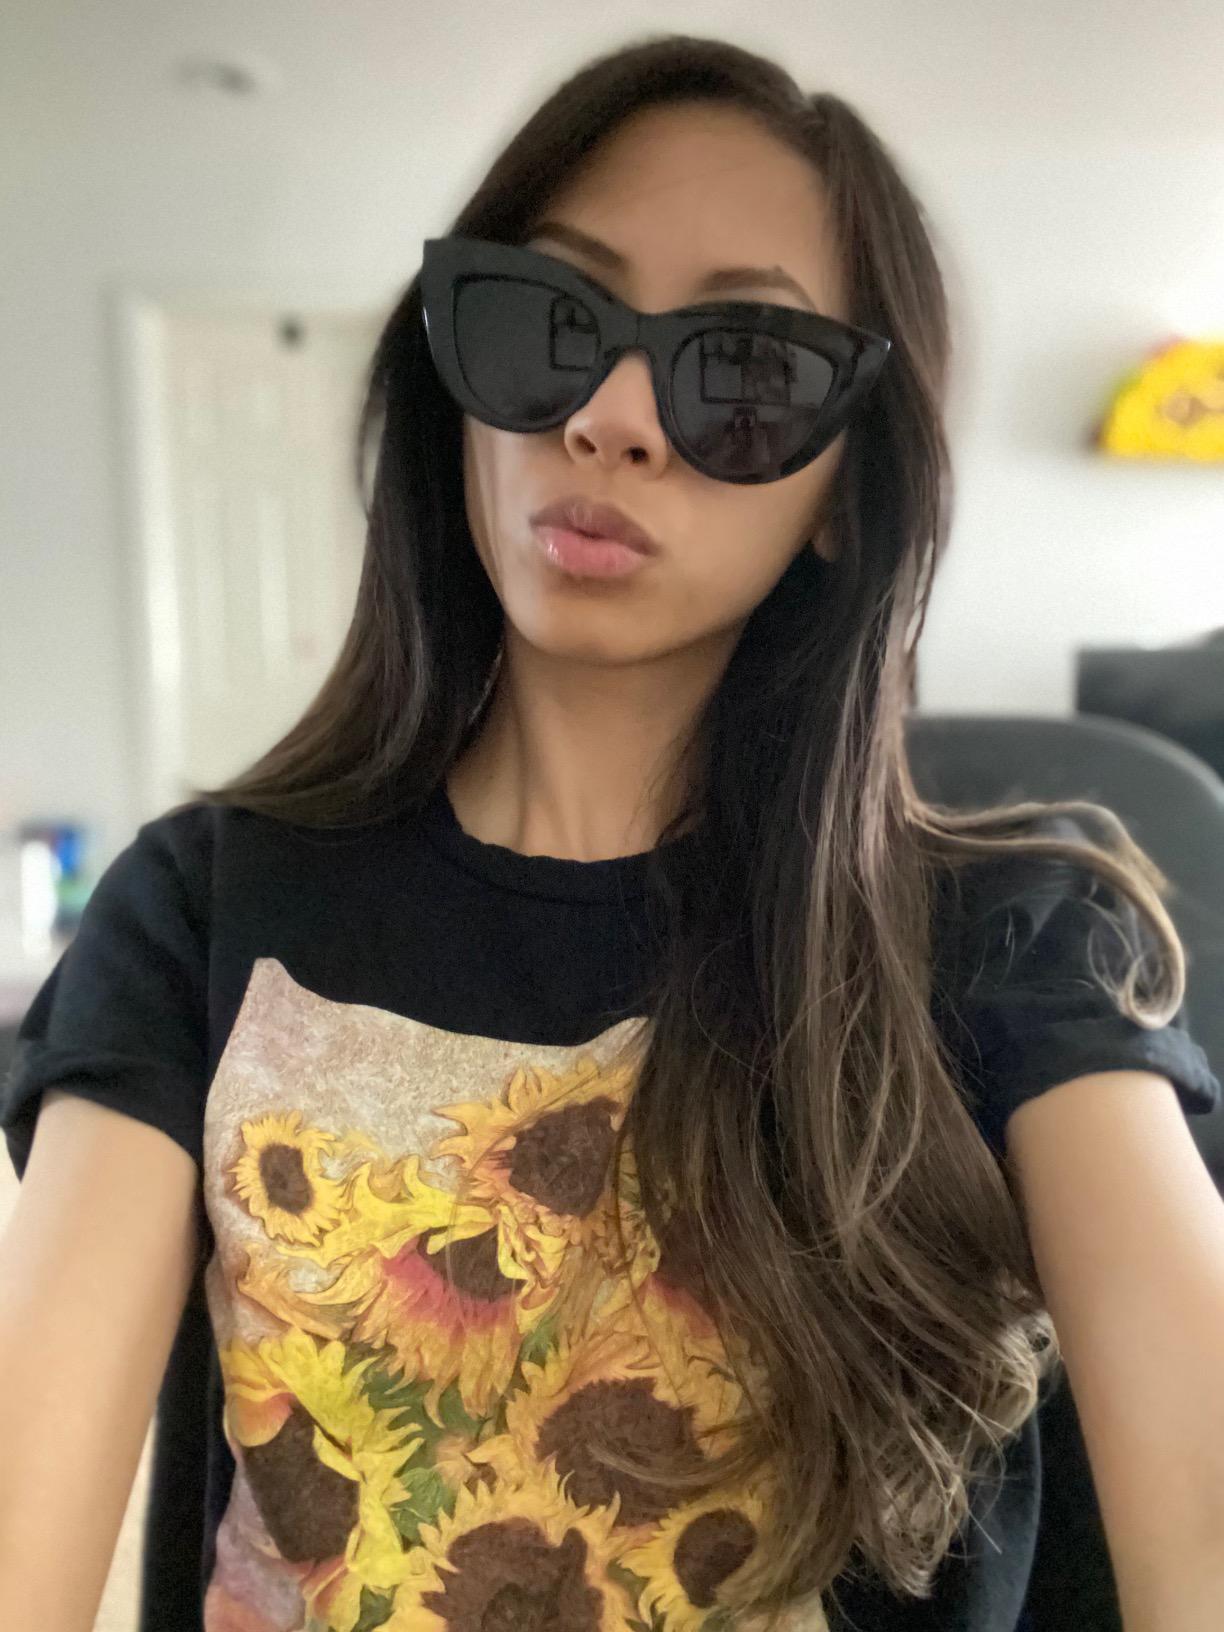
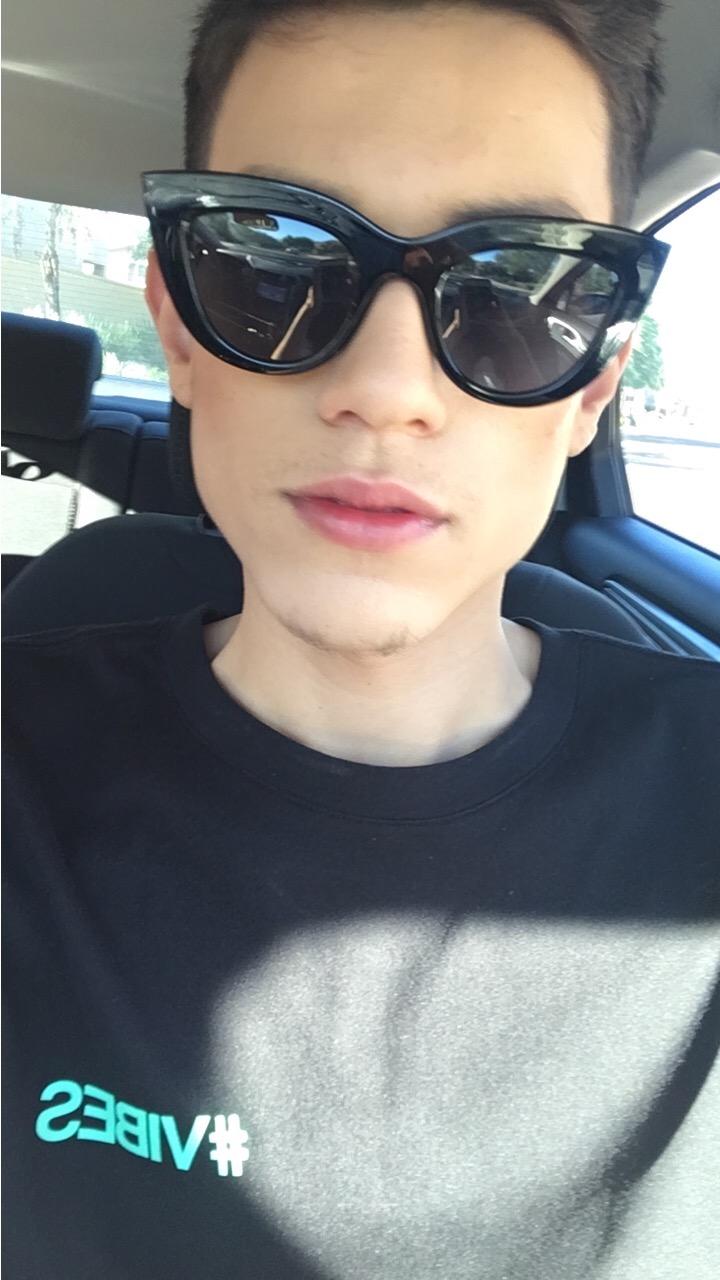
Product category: accessories_sunglasses
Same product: yes